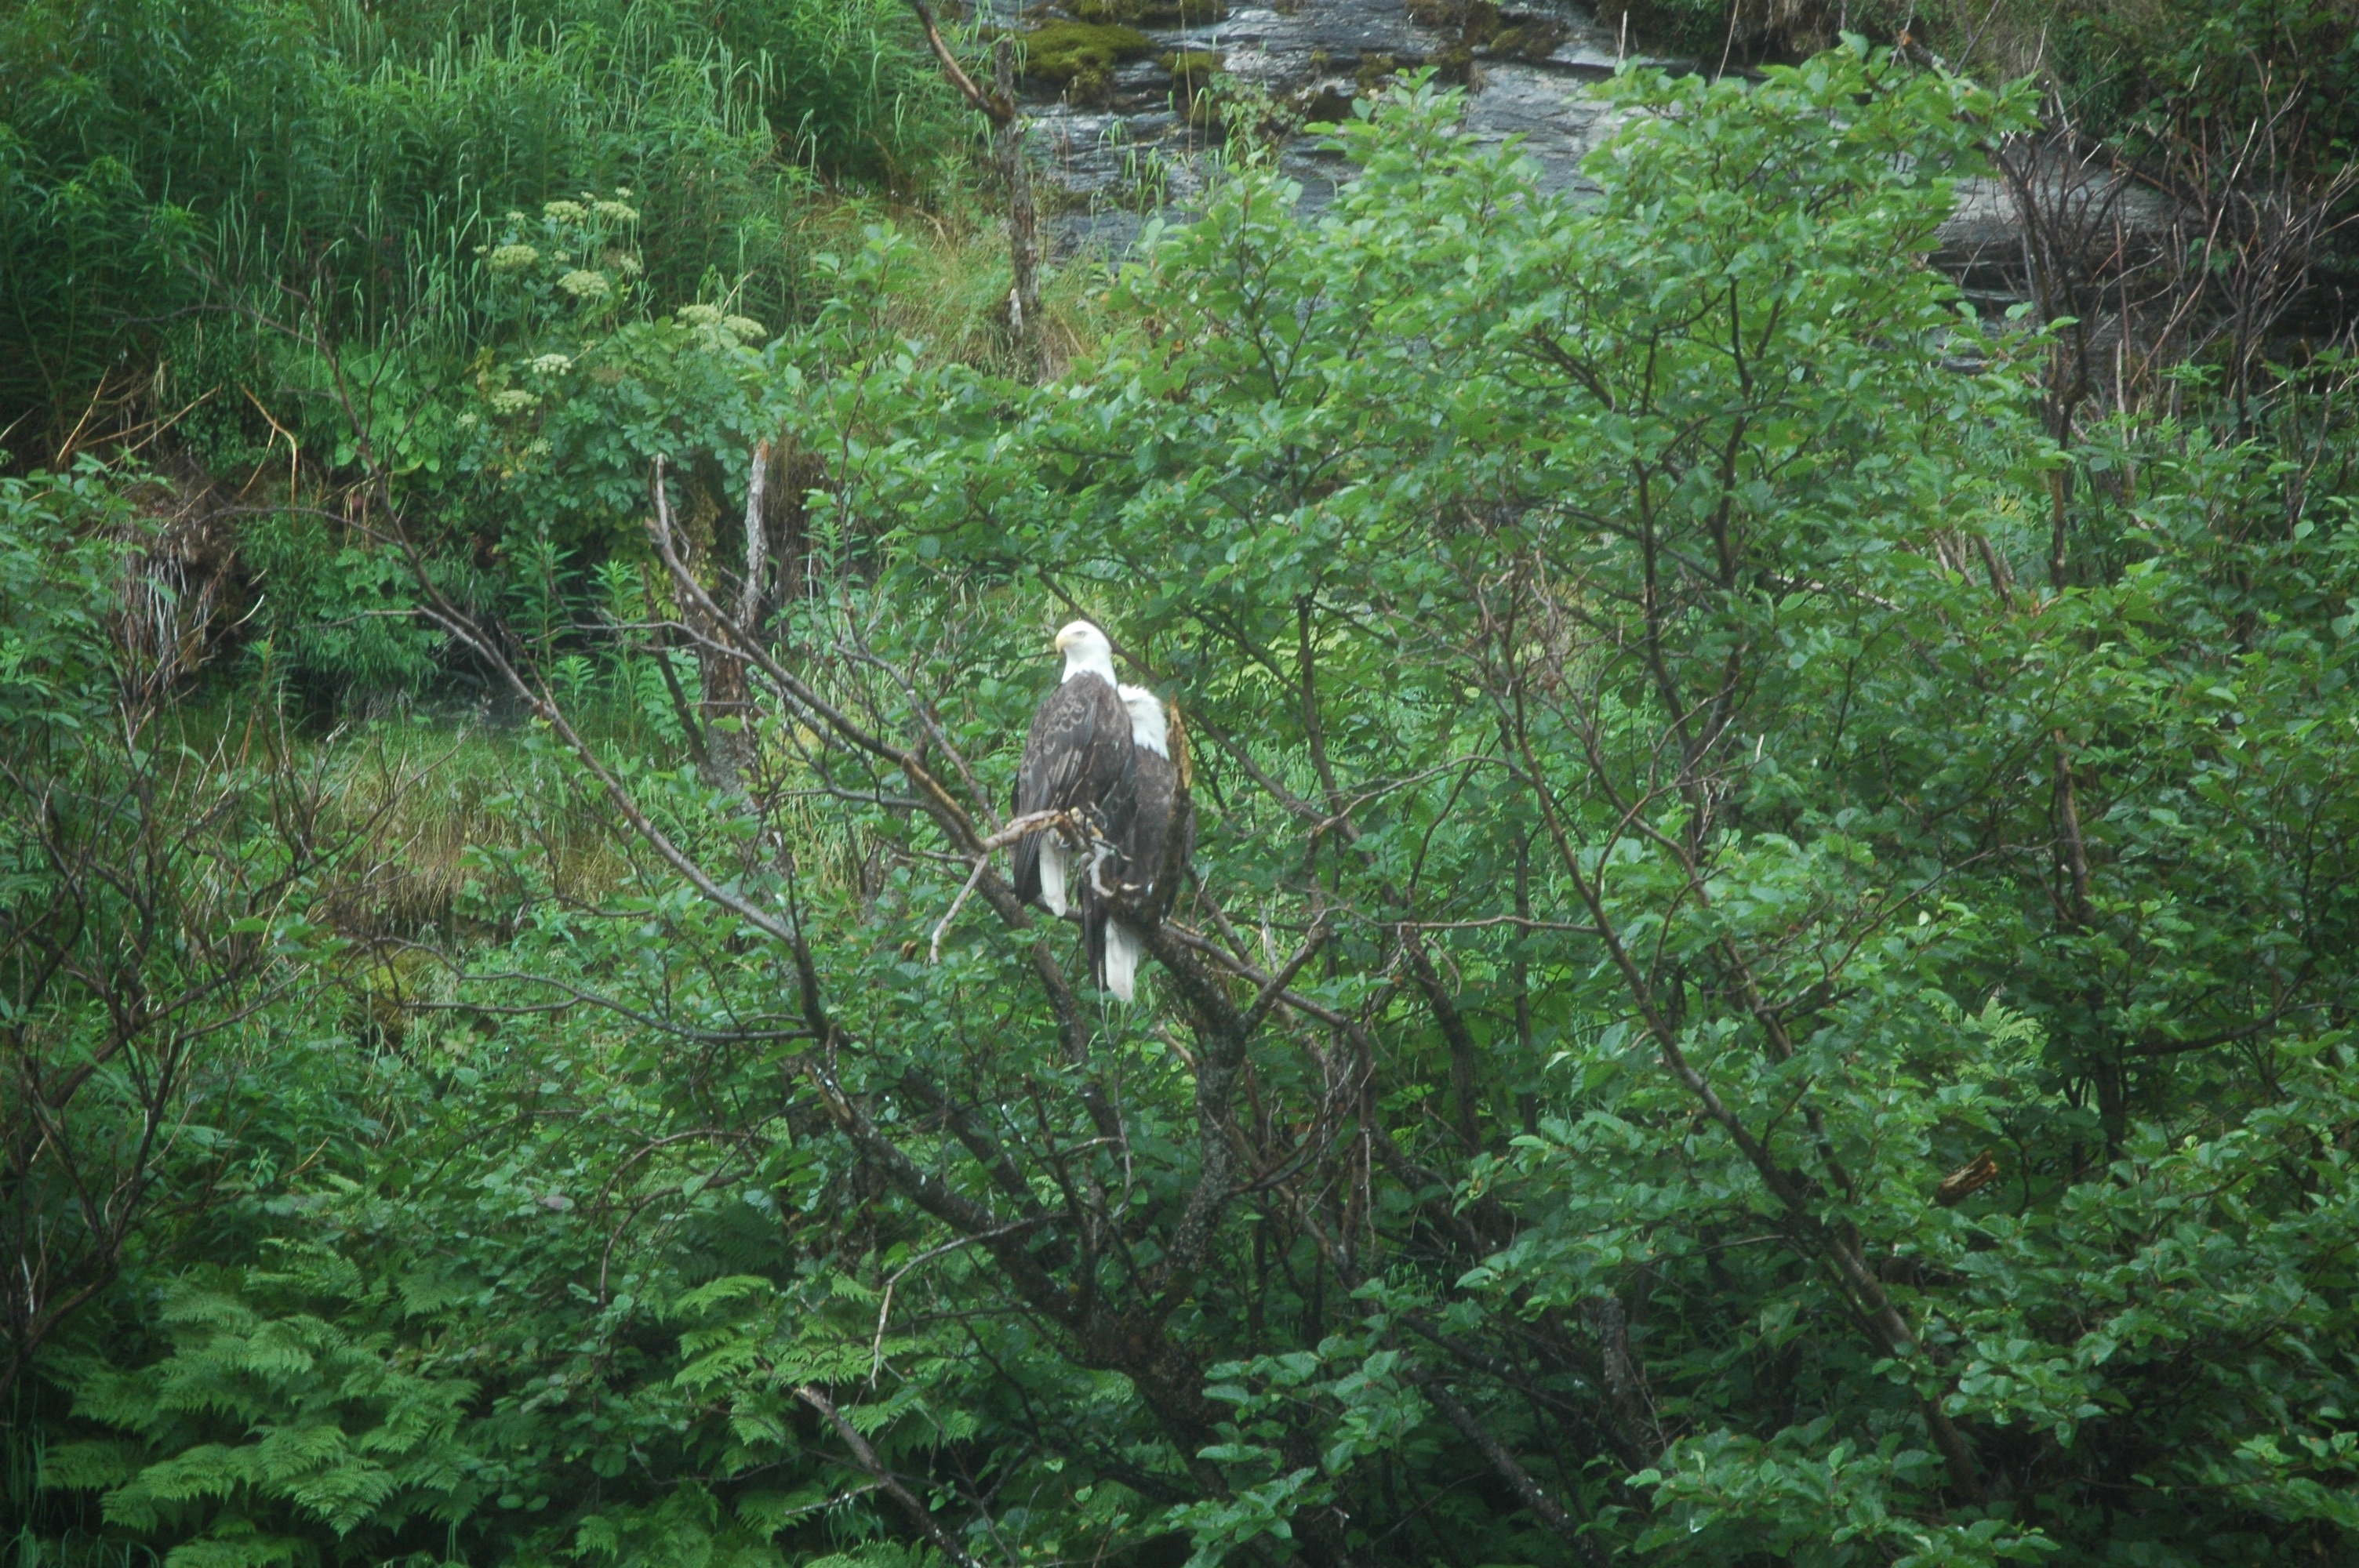
forest, trail, jungle, vegetation, rainforest, woodland, habitat, ecosystem, biome, old growth forest, natural environment, temperate broadleaf and mixed forest, temperate coniferous forest, geological phenomenon